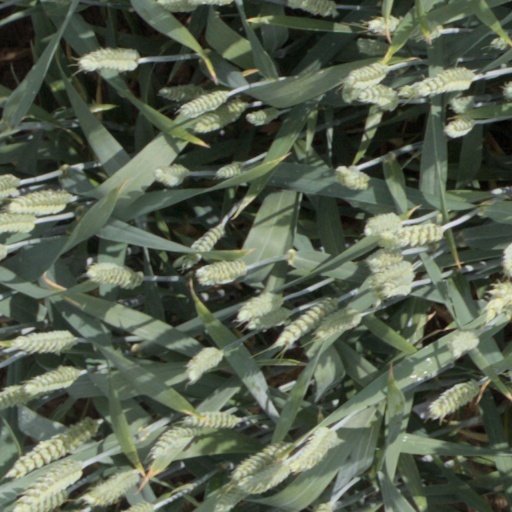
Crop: wheat